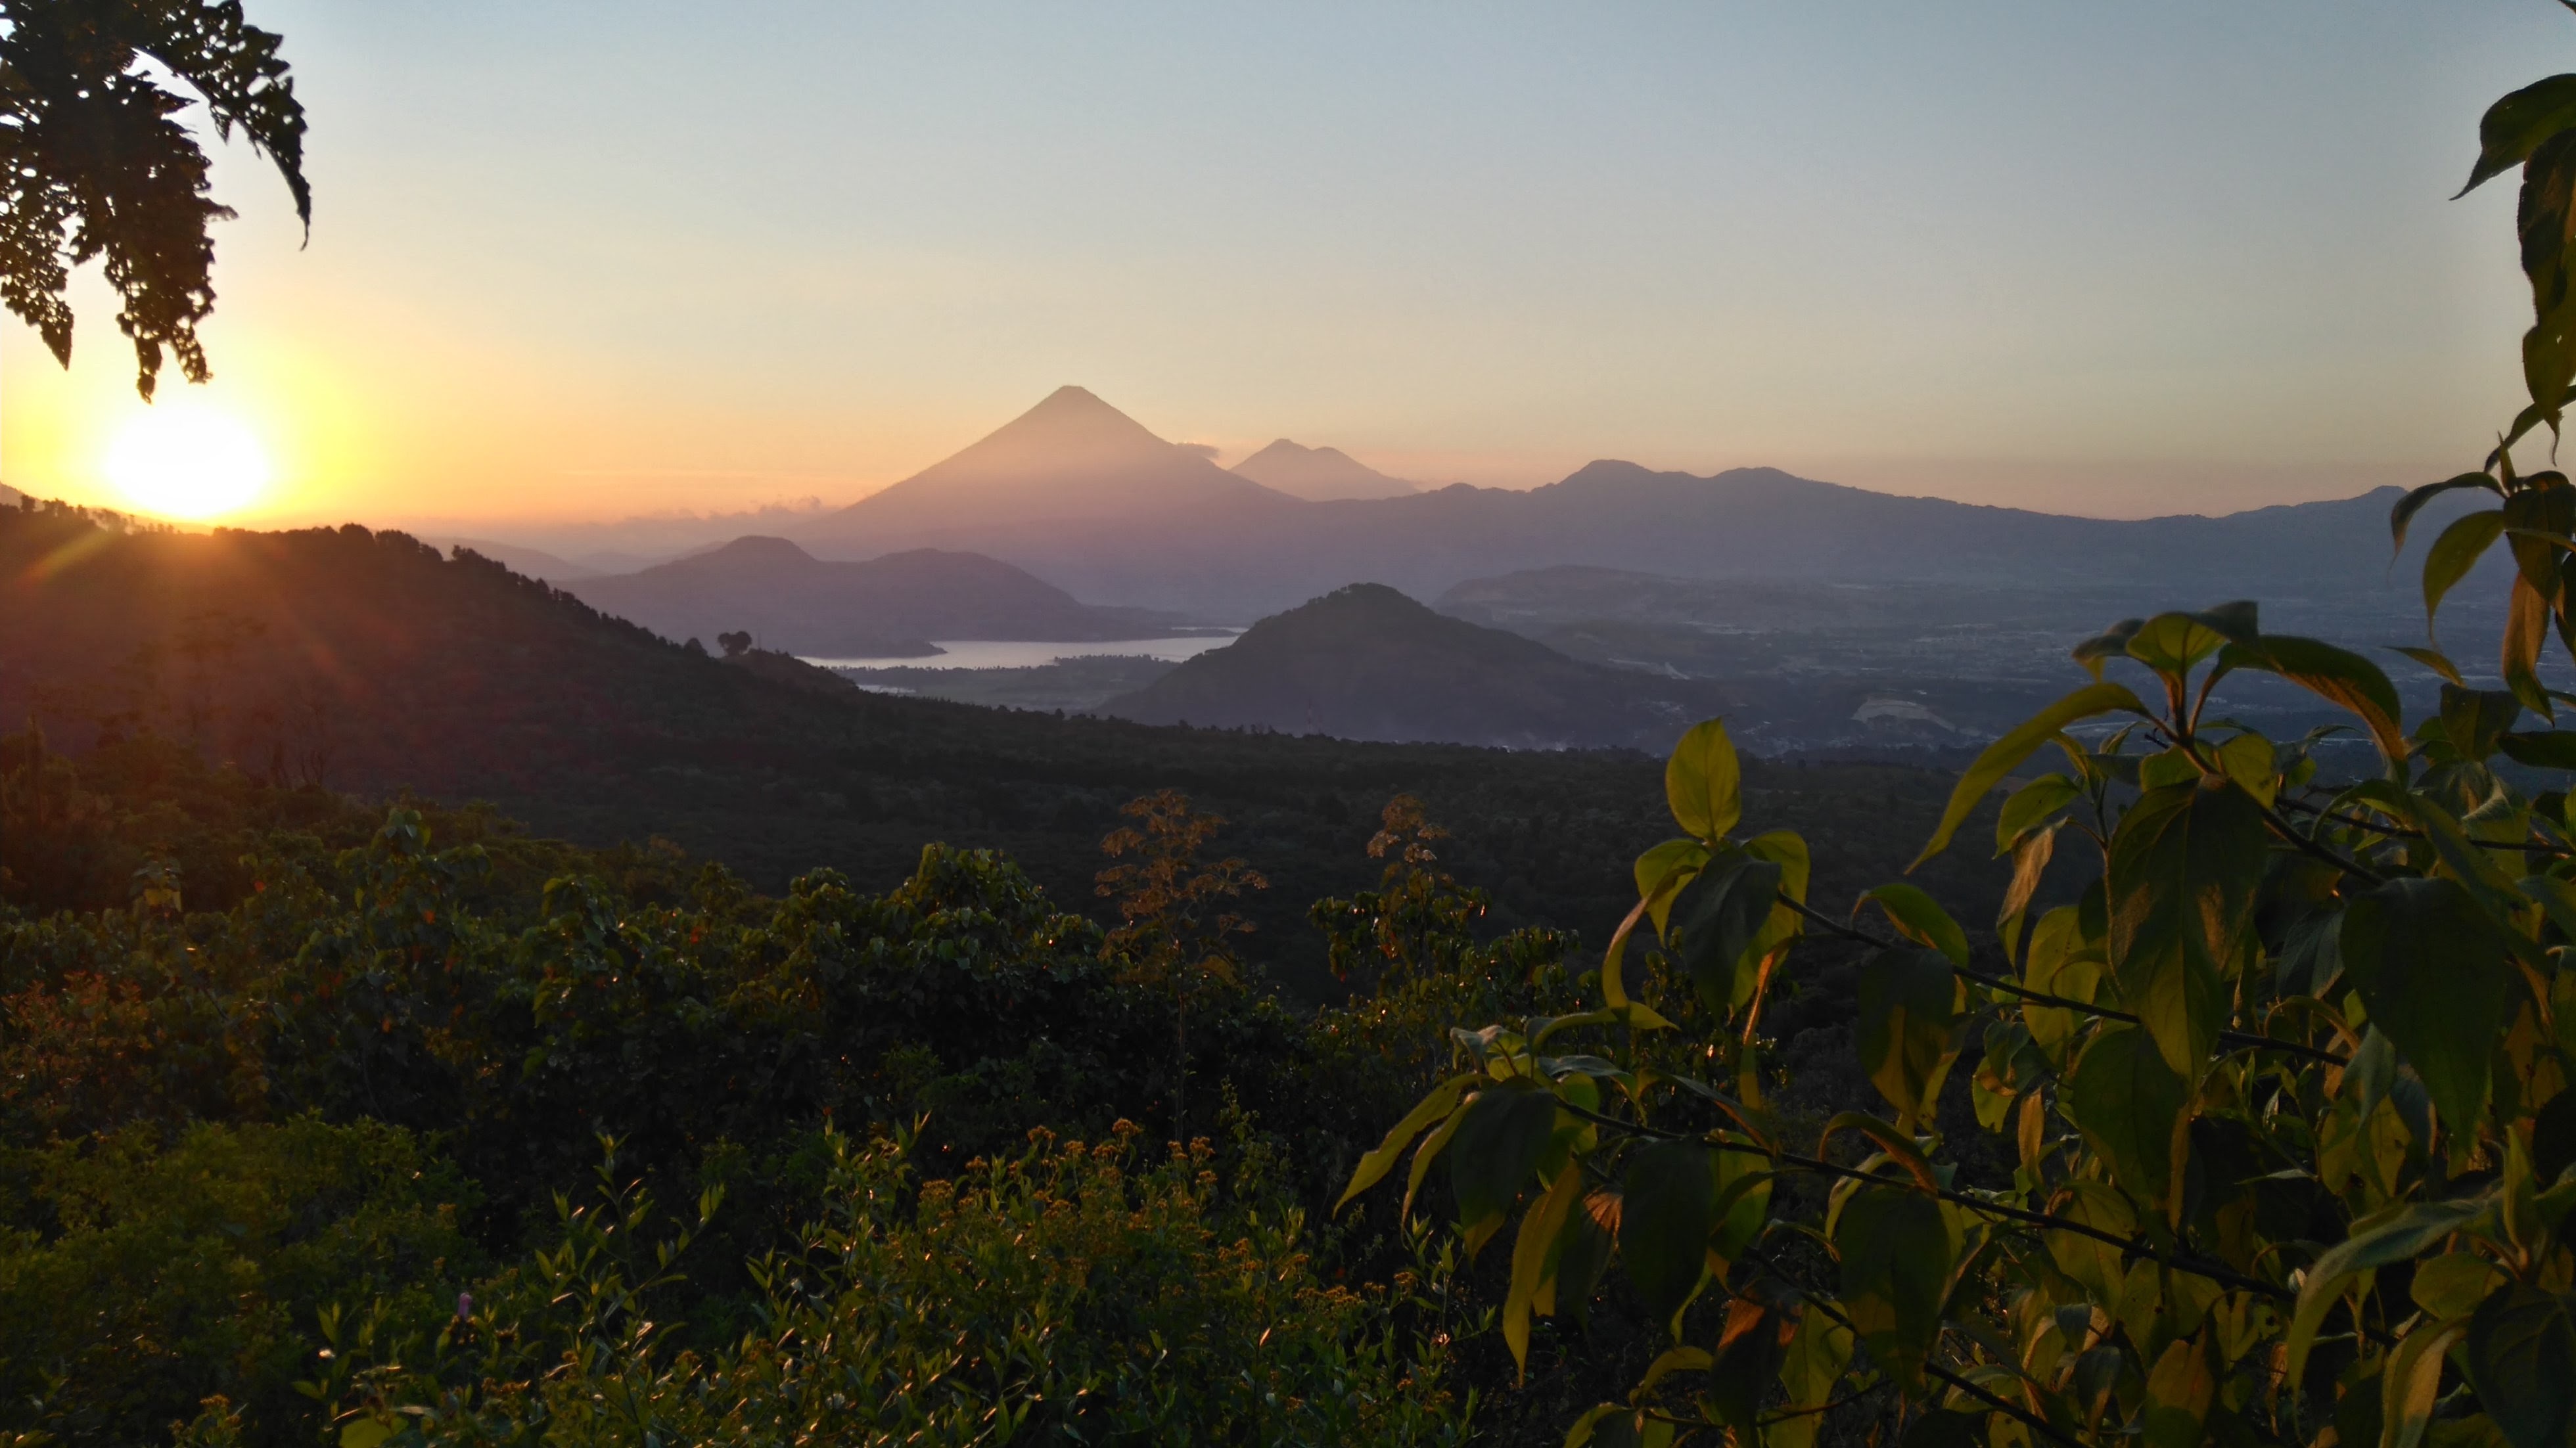
landscape, nature, wilderness, mountain, sunrise, sunset, hiking, sunlight, morning, hill, dawn, valley, mountain range, vacation, tourist, evening, autumn, park, america, volcano, agriculture, tourism, ridge, outdoors, plateau, destination, landform, natural environment, geographical feature, atmospheric phenomenon, mountainous landforms